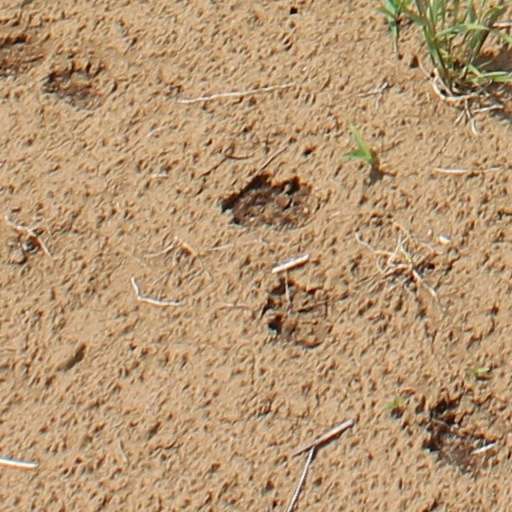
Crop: wheat